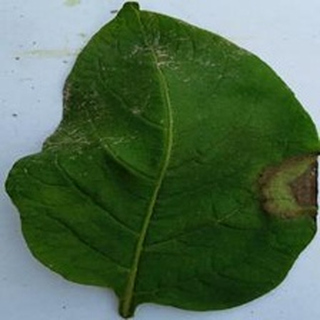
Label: potato_late_blight